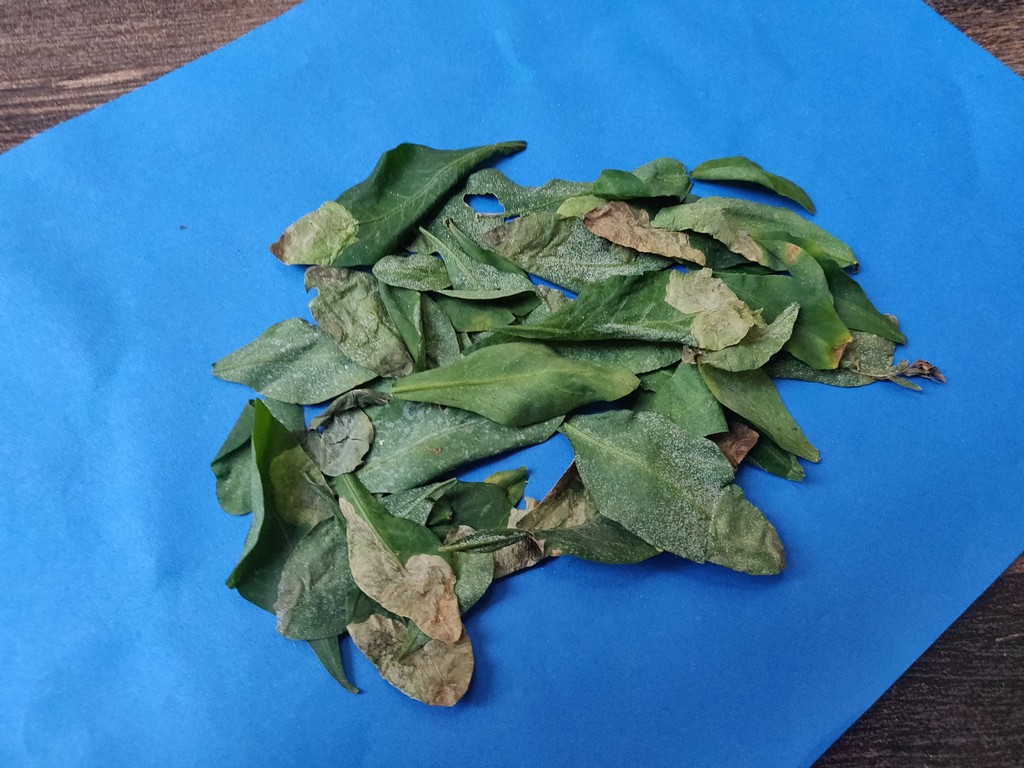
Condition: Unhealthy
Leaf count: multiple
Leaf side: unknown